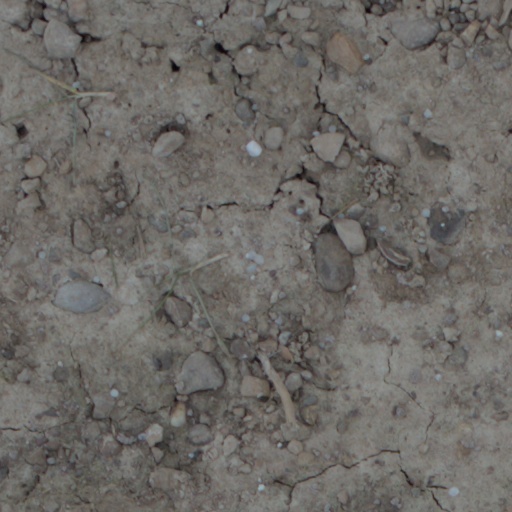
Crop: wheat